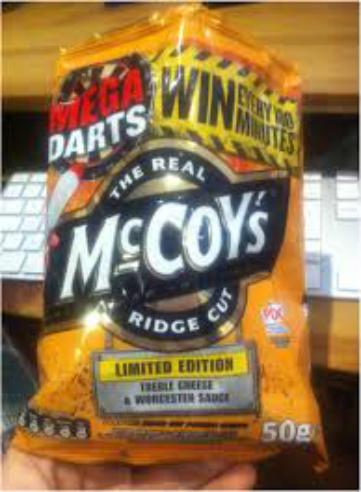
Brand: McCoys Crisps
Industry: Food